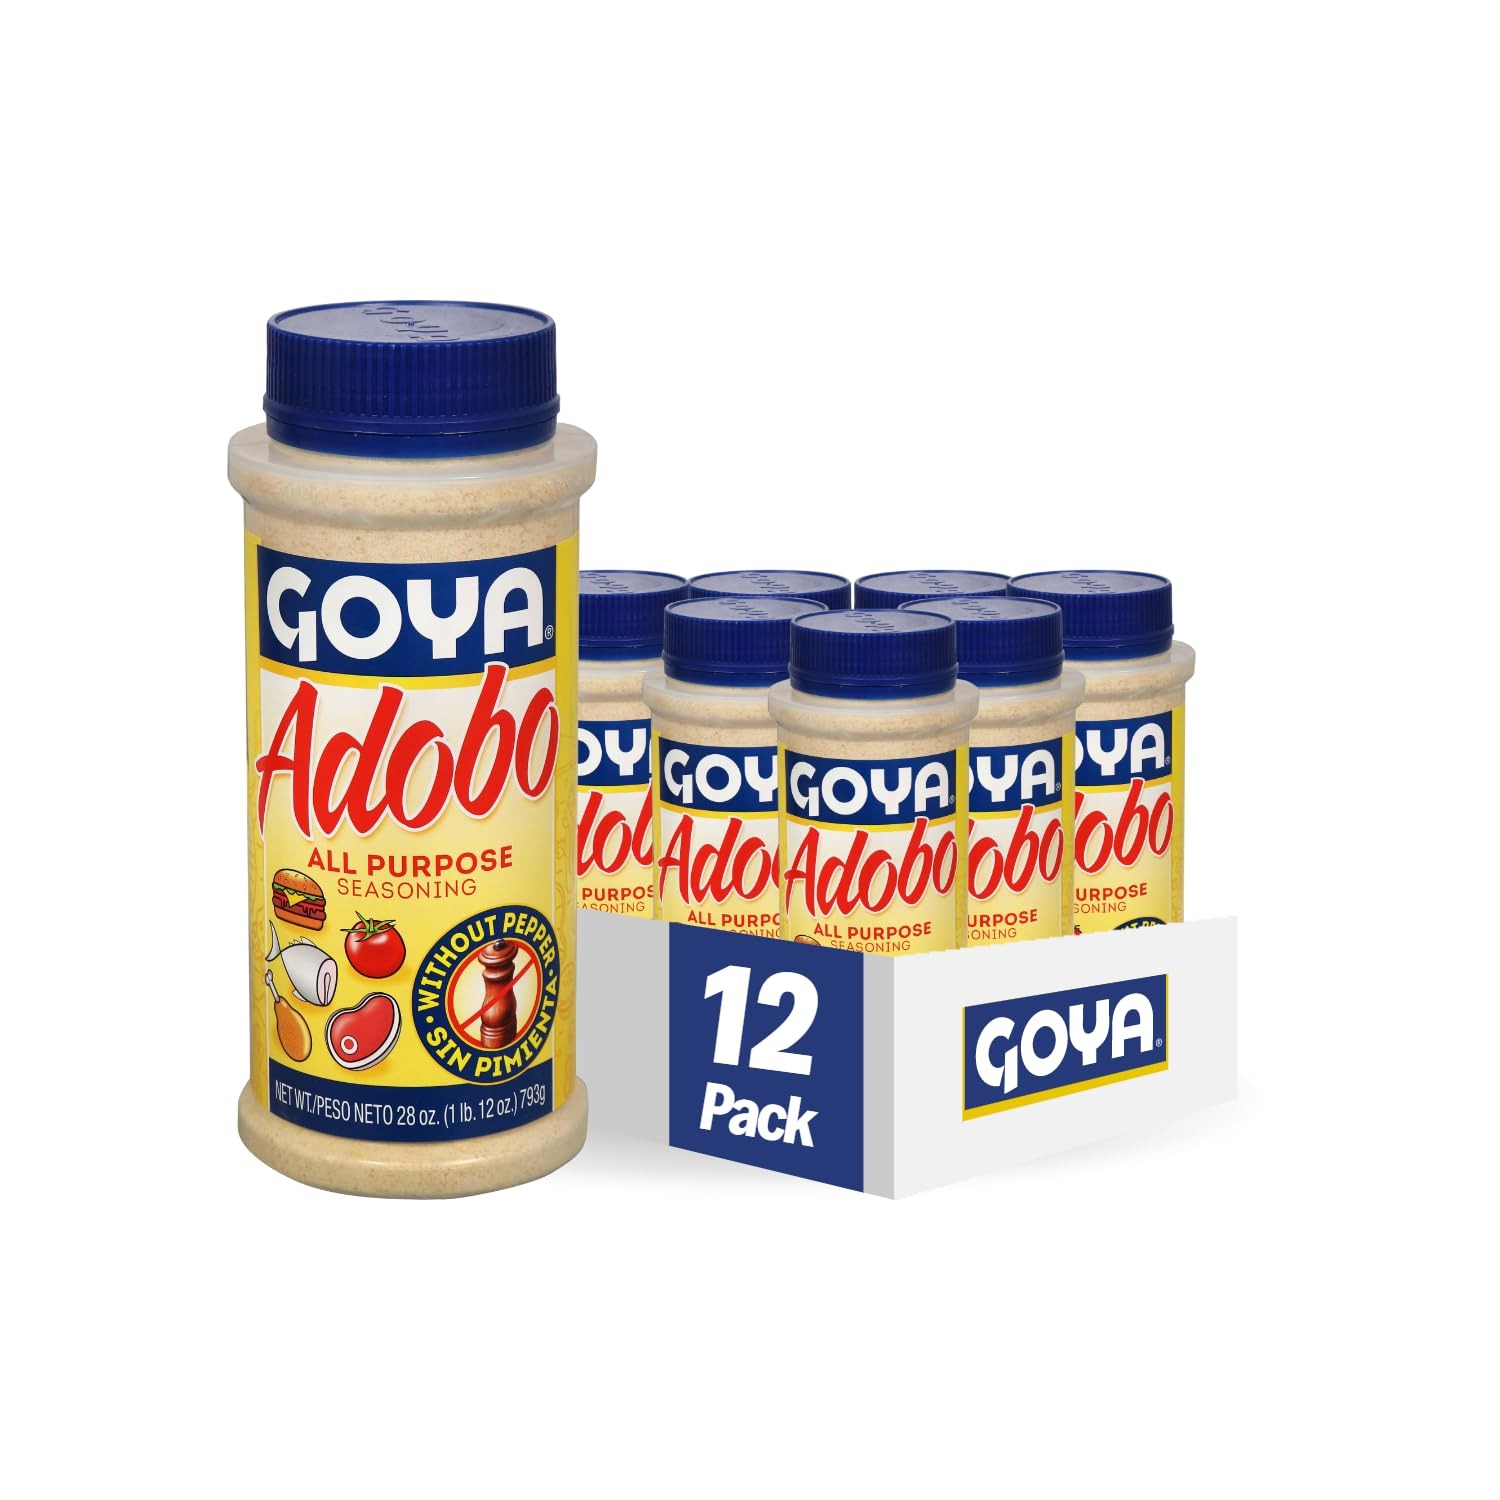
Item Name: Goya Foods Adobo All Purpose Seasoning without Pepper, 28 Ounce (Pack of 12)
Bullet Point 1: ADOBO ALL PURPOSE SEASONING | GOYA Adobo All-Purpose Seasoning without Pepper is the perfect blend of garlic, oregano, and Latin spices that adds quick flavor to meat, chicken, fish and vegetables. Salt and pepper can stand aside when there’s Goya Adobo around.
Bullet Point 2: A SIMPLE SHAKE IS ALL IT TAKES | Give your meals the best flavor with a simple sprinkle of GOYA Adobo All-Purpose Seasoning without Pepper. Goya Adobo adds super flavor in a flash. Just sprinkle our vibrant blend over meats, poultry, seafood and vegetables before cooking. You can also use it to punch up the taste of sauces and marinades. A simple shake is all it takes!
Bullet Point 3: VERSATILE | This versatile seasoning mix includes the perfect blend of salt and other Latino spices, without pepper. We’re sure you’ll love it. You can also use it to punch up the taste of sauces and marinades.
Bullet Point 4: PREMIUM QUALITY | If it's Goya... it has to be good! | ¡Si es Goya... tiene que ser bueno!
Bullet Point 5: PACK OF 12: 28 OZ BOTTLES | Discover Goya's incredible variety of seasonings on Amazon Fresh, Amazon Retail and Prime Pantry
Value: 336.0
Unit: Ounce

Price: 7.39